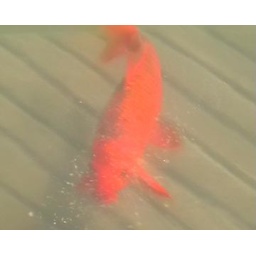
fish in water